Gerald A. McHugh Jr.

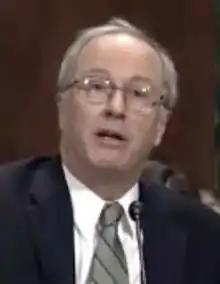
McHugh in 2013

Gerald Austin McHugh Jr. (born 1954) is a United States district judge of the United States District Court for the Eastern District of Pennsylvania.